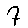
Label: 7